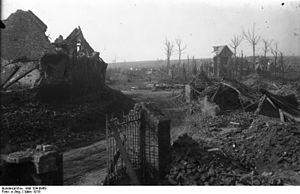
Village de Moeuvres détruit (photo datée du 15 mars 1918)
Mœuvres est une commune française, située dans le département du Nord en région Hauts-de-France.
Les Feux de l'automne, publié en 1957, est un roman posthume d'Irène Némirovsky, écrivain d'origine russe et d'expression française.